Question: Please indicate a possible affordance area of the book that can be used for holding
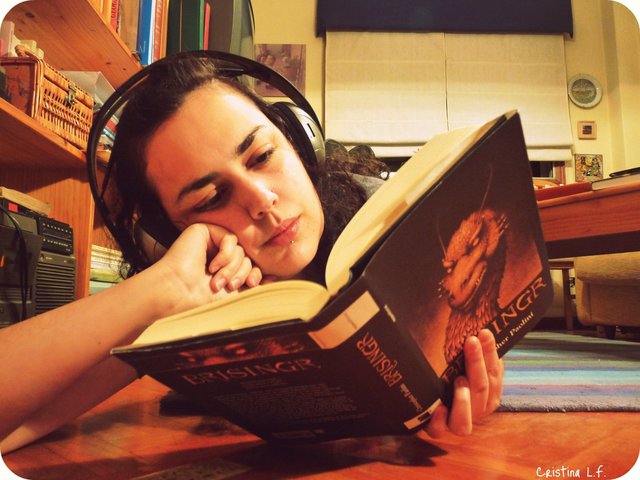
Answer: [107.895, 103.158, 559.474, 447.368]